Imagine Dragons

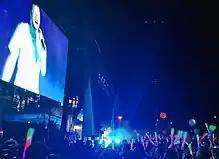
Imagine Dragons performing at the 2017 Utah LoveLoud Fest dedicated to LGBTQ+ youth

In 2013, along with the family of Tyler Robinson, Imagine Dragons started a charity called the Tyler Robinson Foundation, helping young people battling cancer. Beginning in 2014, the first annual Tyler Robinson Foundation Gala was held in Las Vegas. Imagine Dragons performed for "Playing It Forward" (S1 E2) to raise $100,000 for school music programs. The band partnered with mtvU to help choose four Fulbright-mtvU Fellowship recipients. They partnered with Do the Write Thing: National Campaign to Stop Violence for a fundraising event.